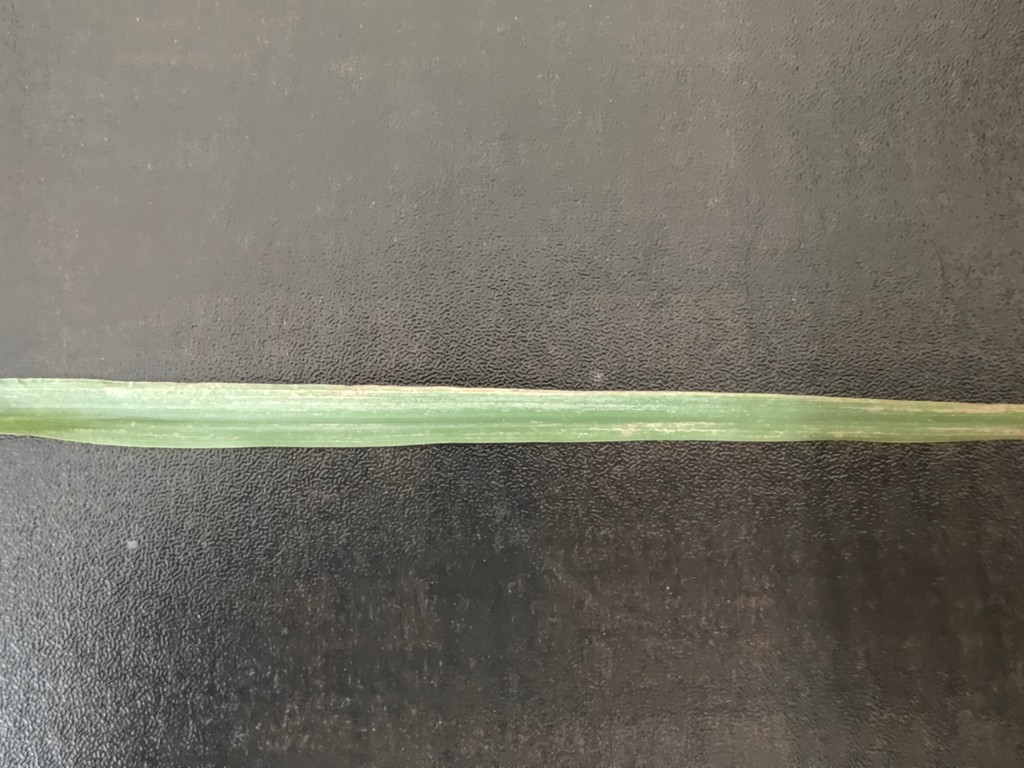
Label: Unhealthy